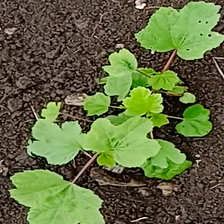
Weed species: Little_Mallow(Malva parviflora)